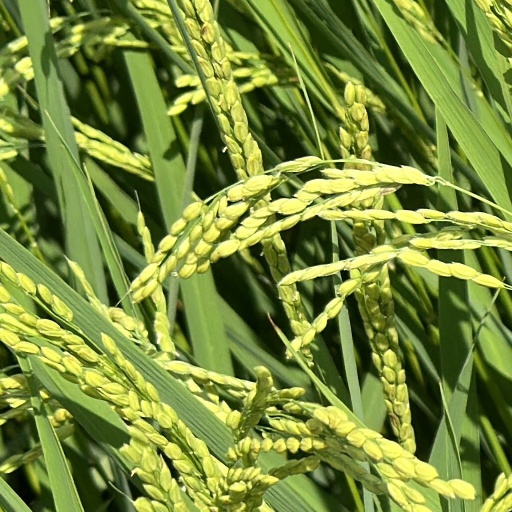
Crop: rice